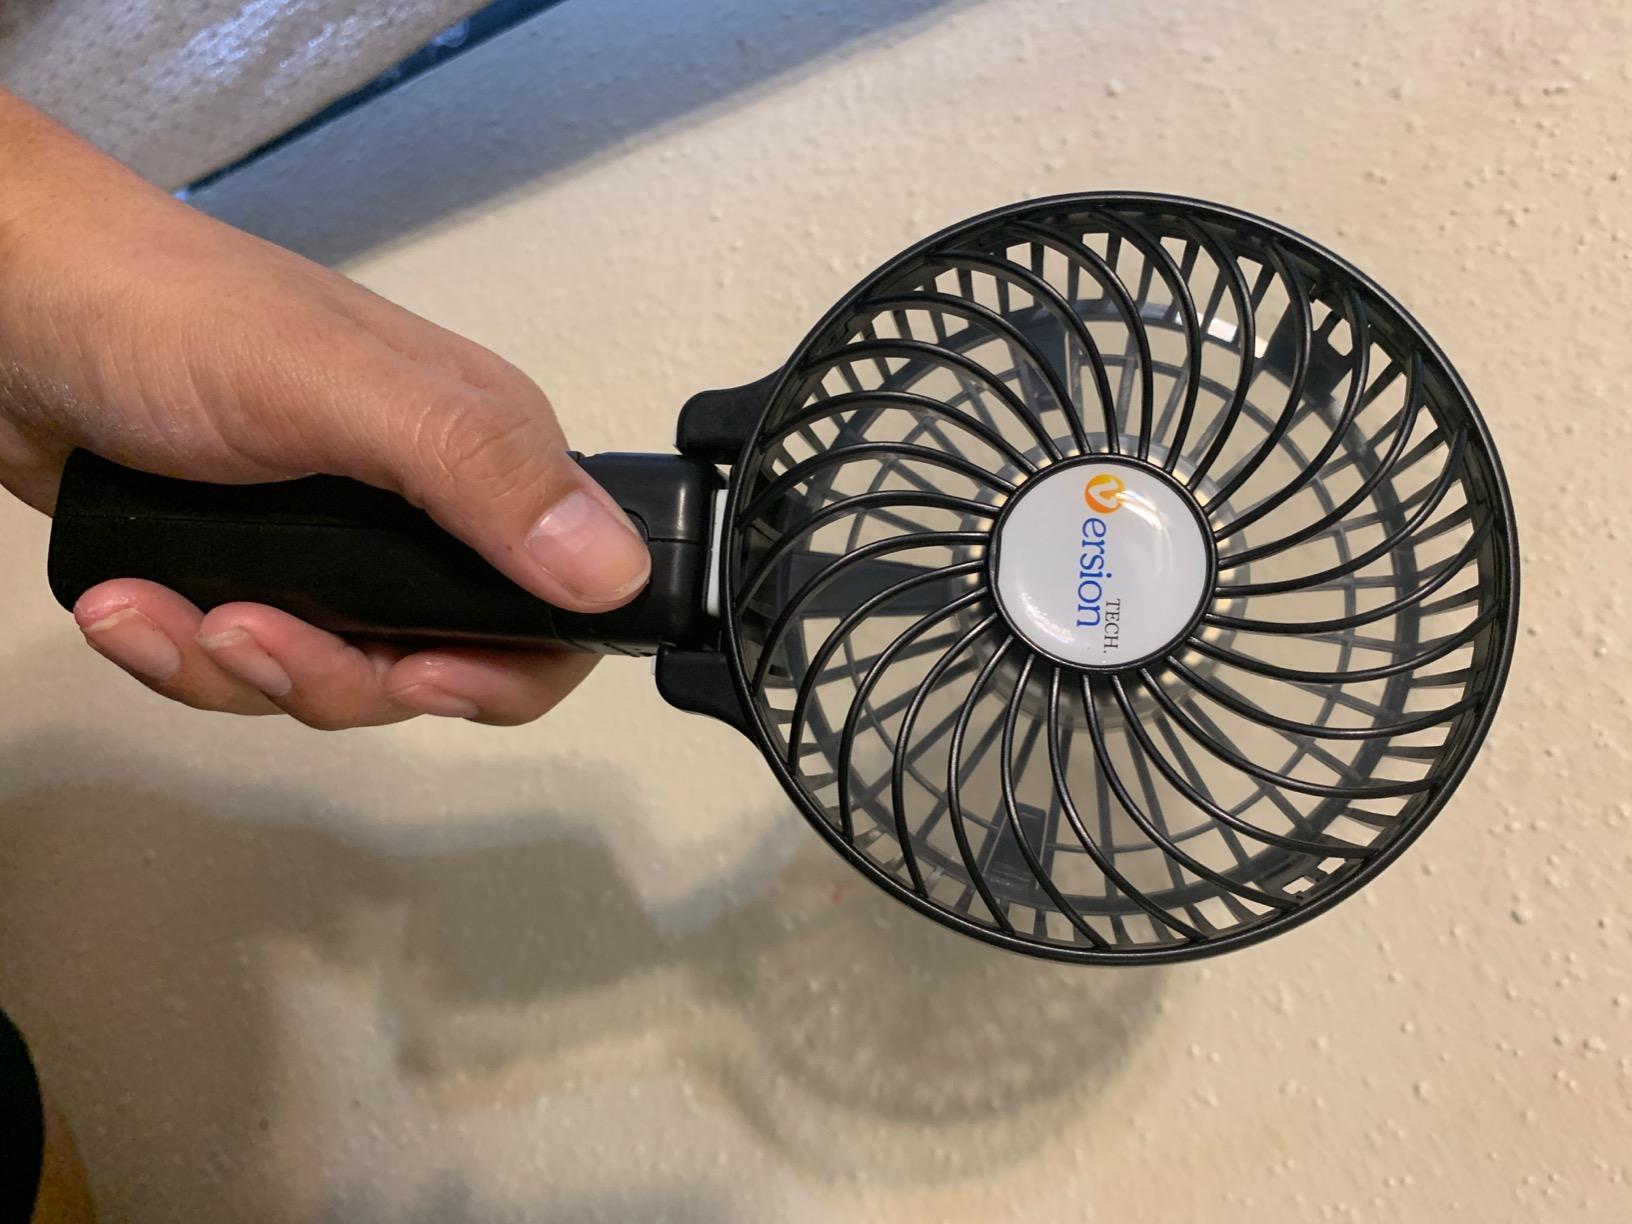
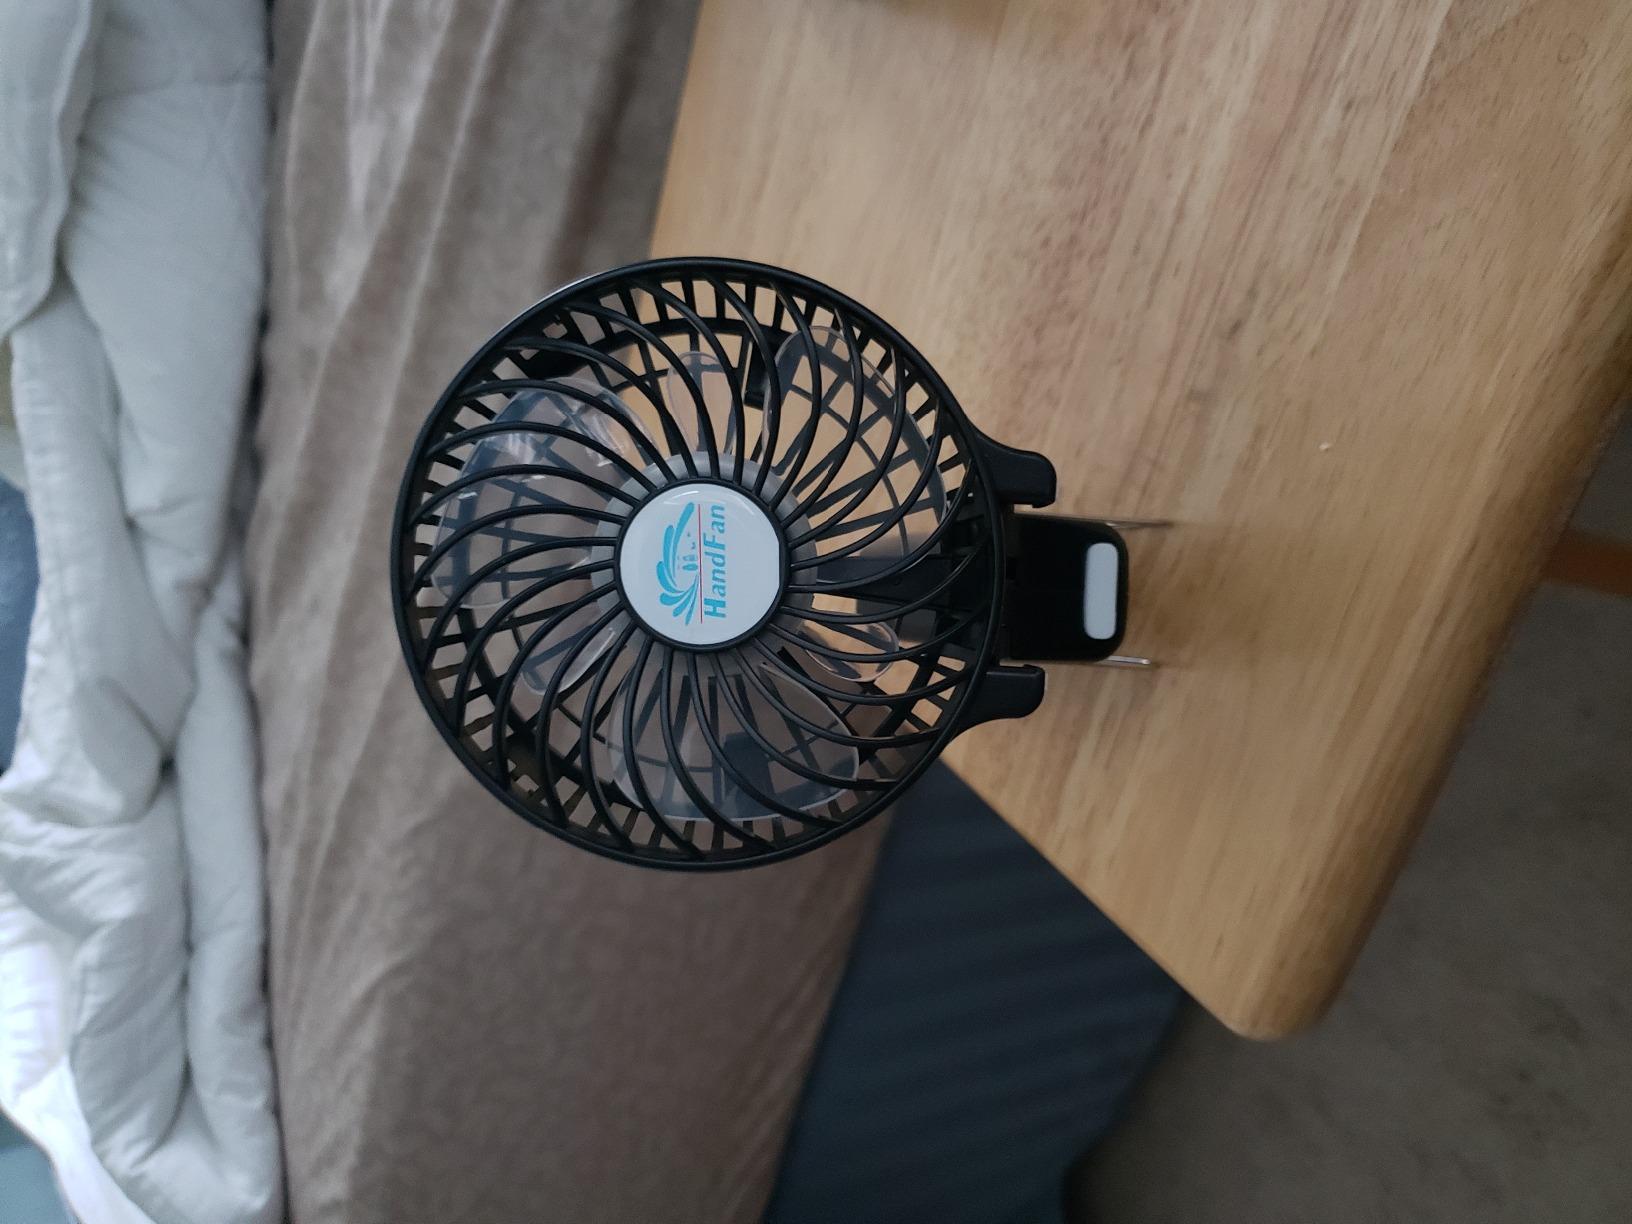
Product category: fan
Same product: yes